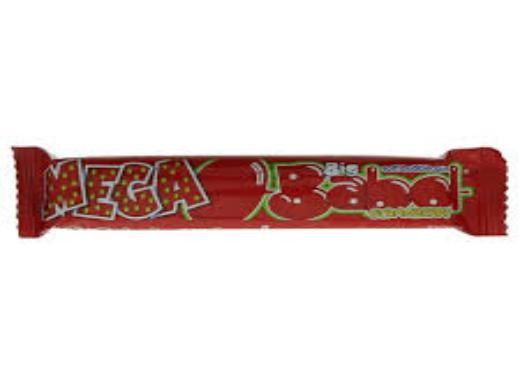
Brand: BigBabol
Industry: Food